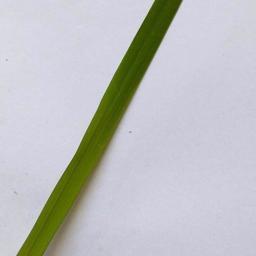
Label: Rice___Healthy